Cincinnati Skywalk

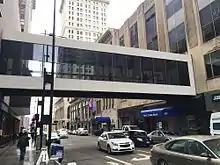
A Skywalk bridge over Vine Street between 4th and 5th Streets connects the Westin hotel complex to the Carew Tower complex.

In 1957, Cincinnati Director of Planning Herbert W. Stevens introduced the idea of "elevated skywalks" as a way to keep pedestrians safe from cars driving through downtown. The concept developed further during the 1960s as part of an urban renewal effort, hoping to make downtown easier for walking and shopping at a time when indoor, climate-controlled suburban shopping malls were becoming very popular.